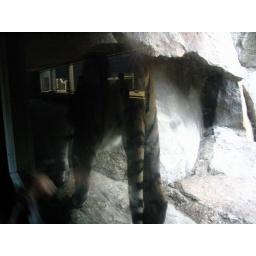
The tiger is just in the other side of the window